Sofía Castro Ríos

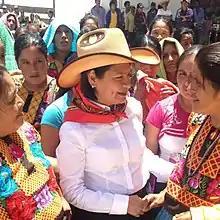

Sofía Castro Ríos (born 18 September 1970) is a Mexican lawyer and politician affiliated with the Institutional Revolutionary Party (PRI).